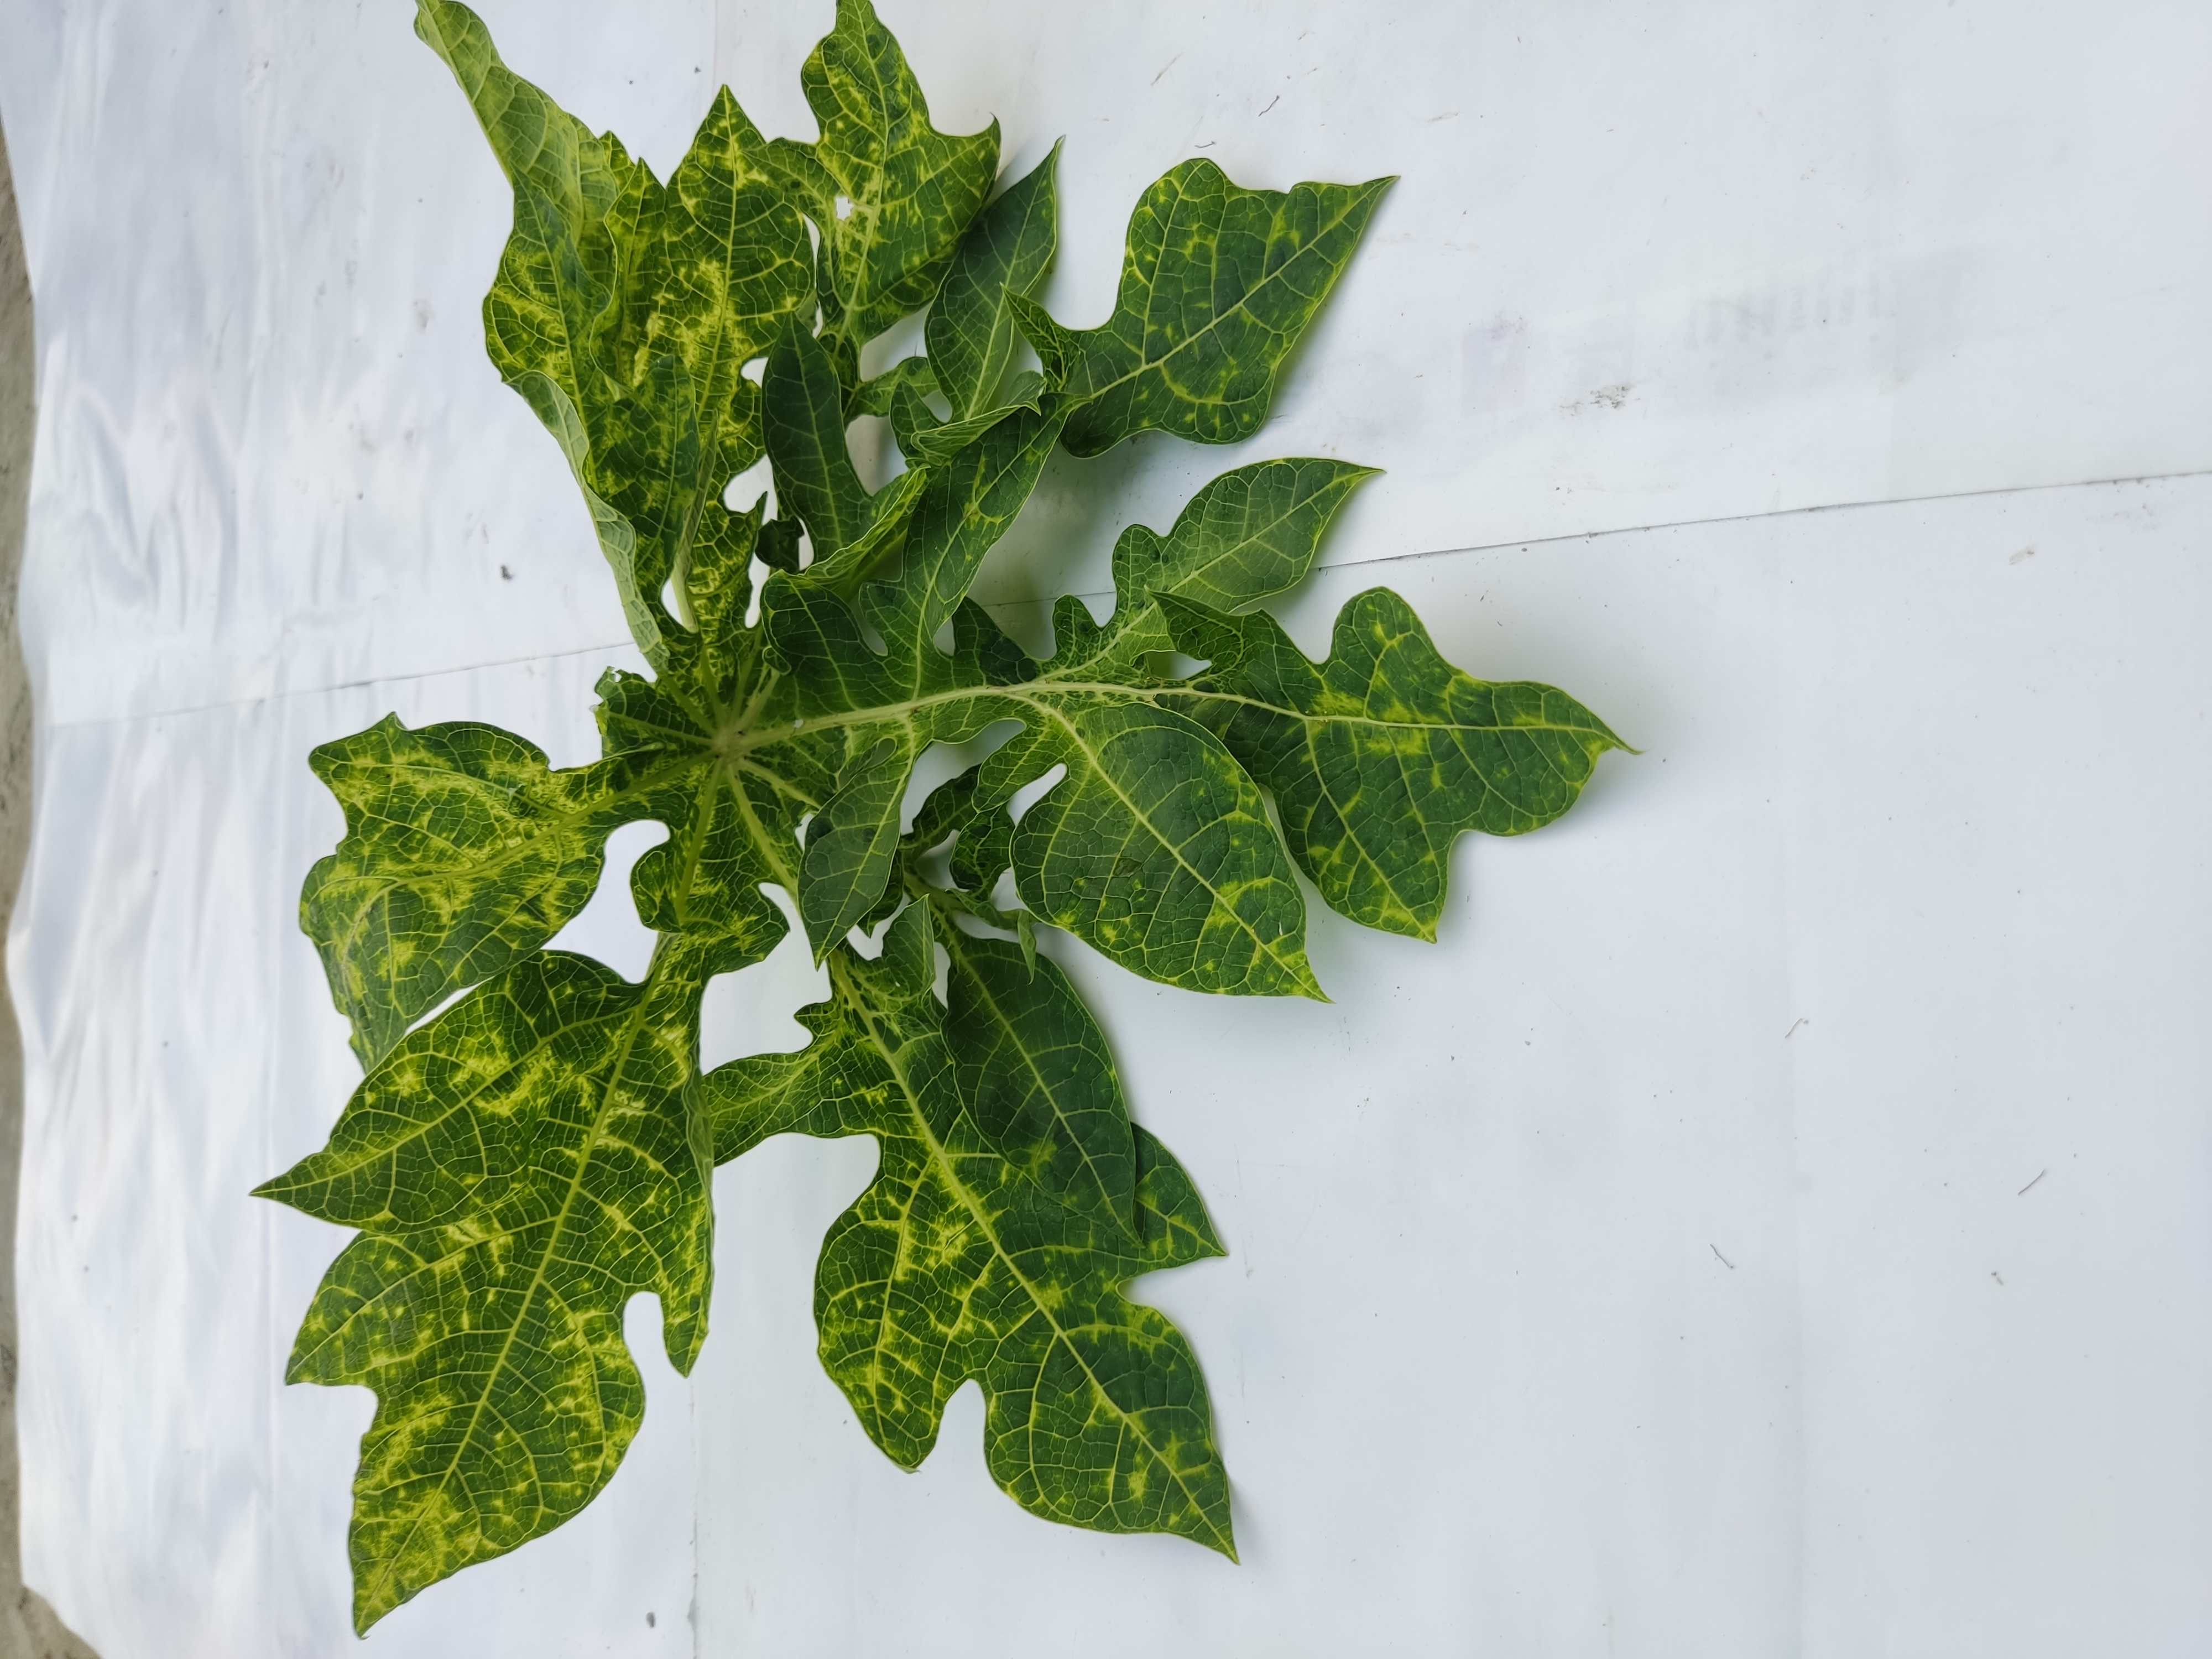
Label: Mosaic